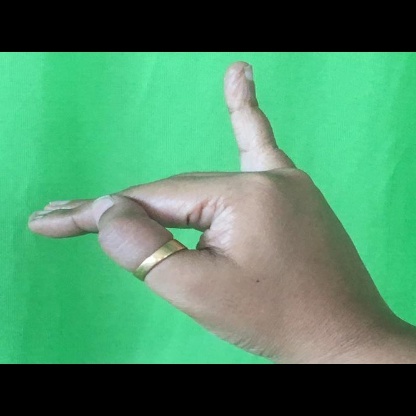
Mudra: Hamsapaksha